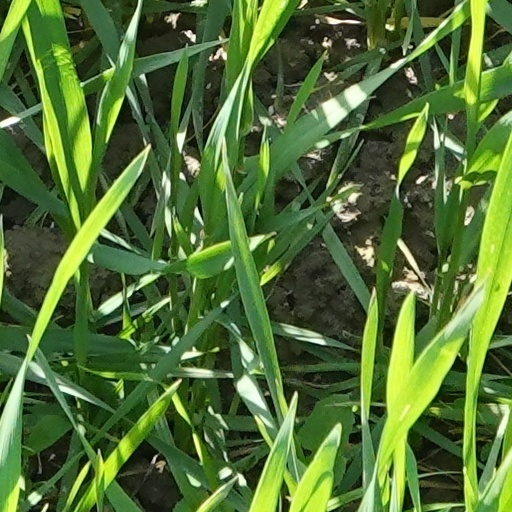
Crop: wheat